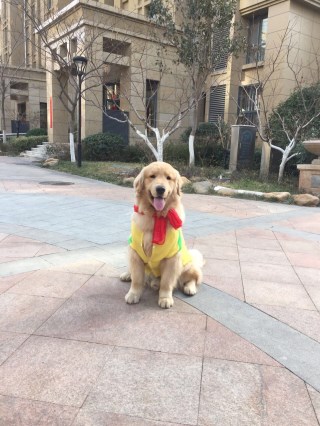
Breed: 5355-n000126-golden_retriever